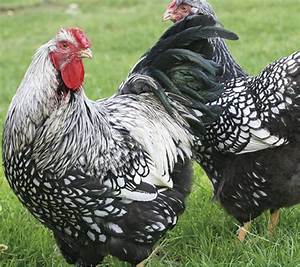
Label: chicken